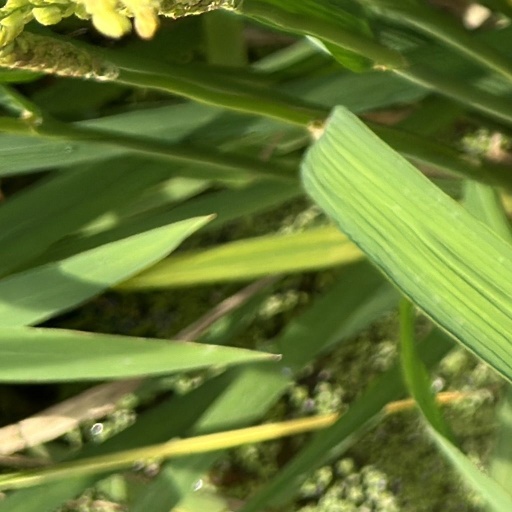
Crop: rice